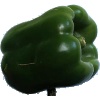
Label: Pepper Green 1